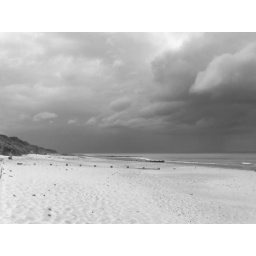
Heavy clouds coming over the sand